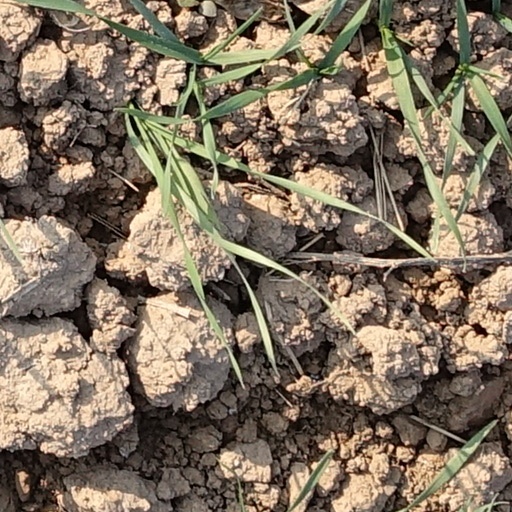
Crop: wheat